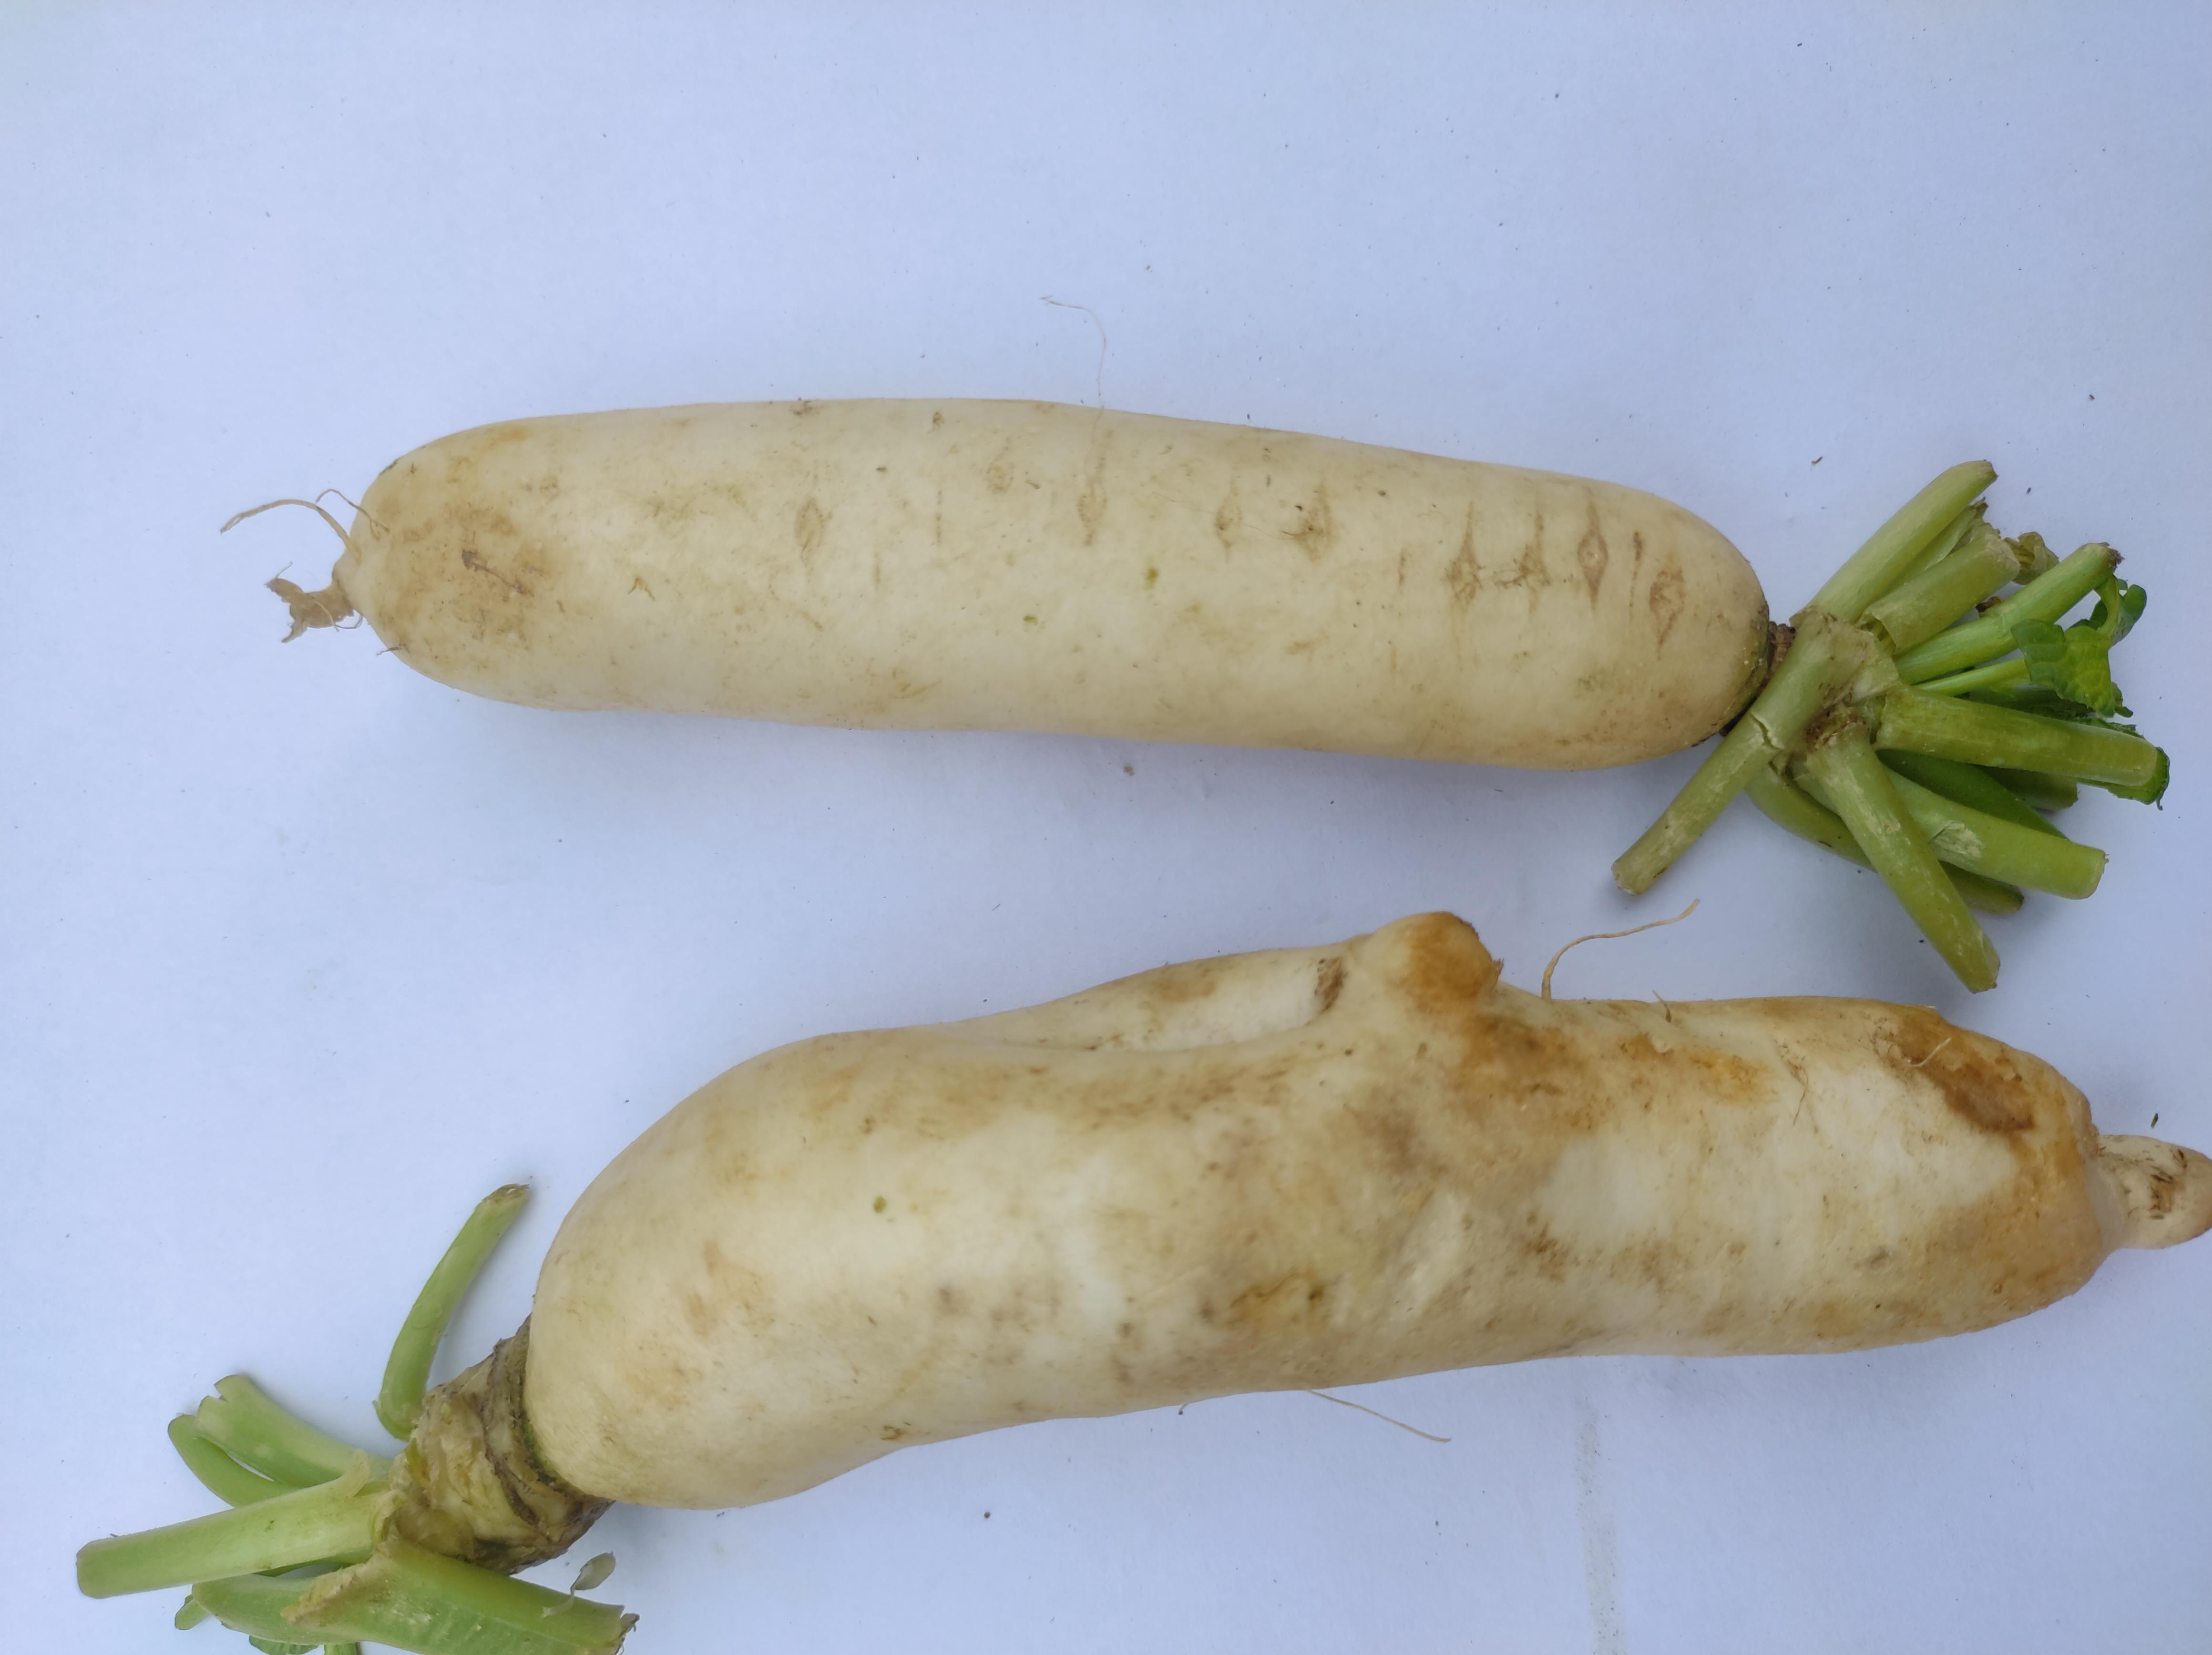
Label: Radish